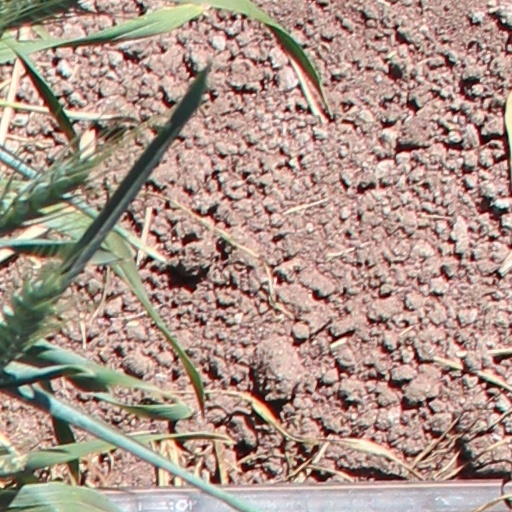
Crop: wheat